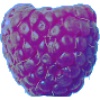
Label: Raspberry 1